Describe the emotion expressed in this image:  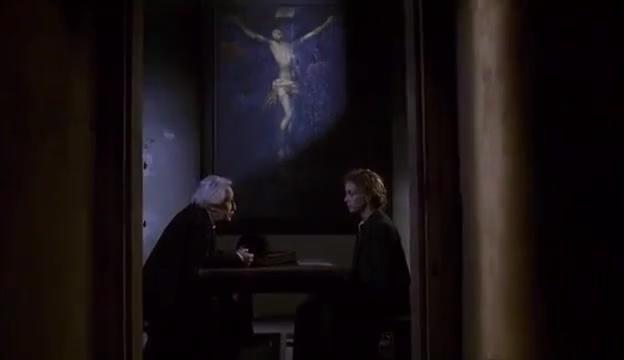
This person displays Fear, valence and arousal with low intensity.